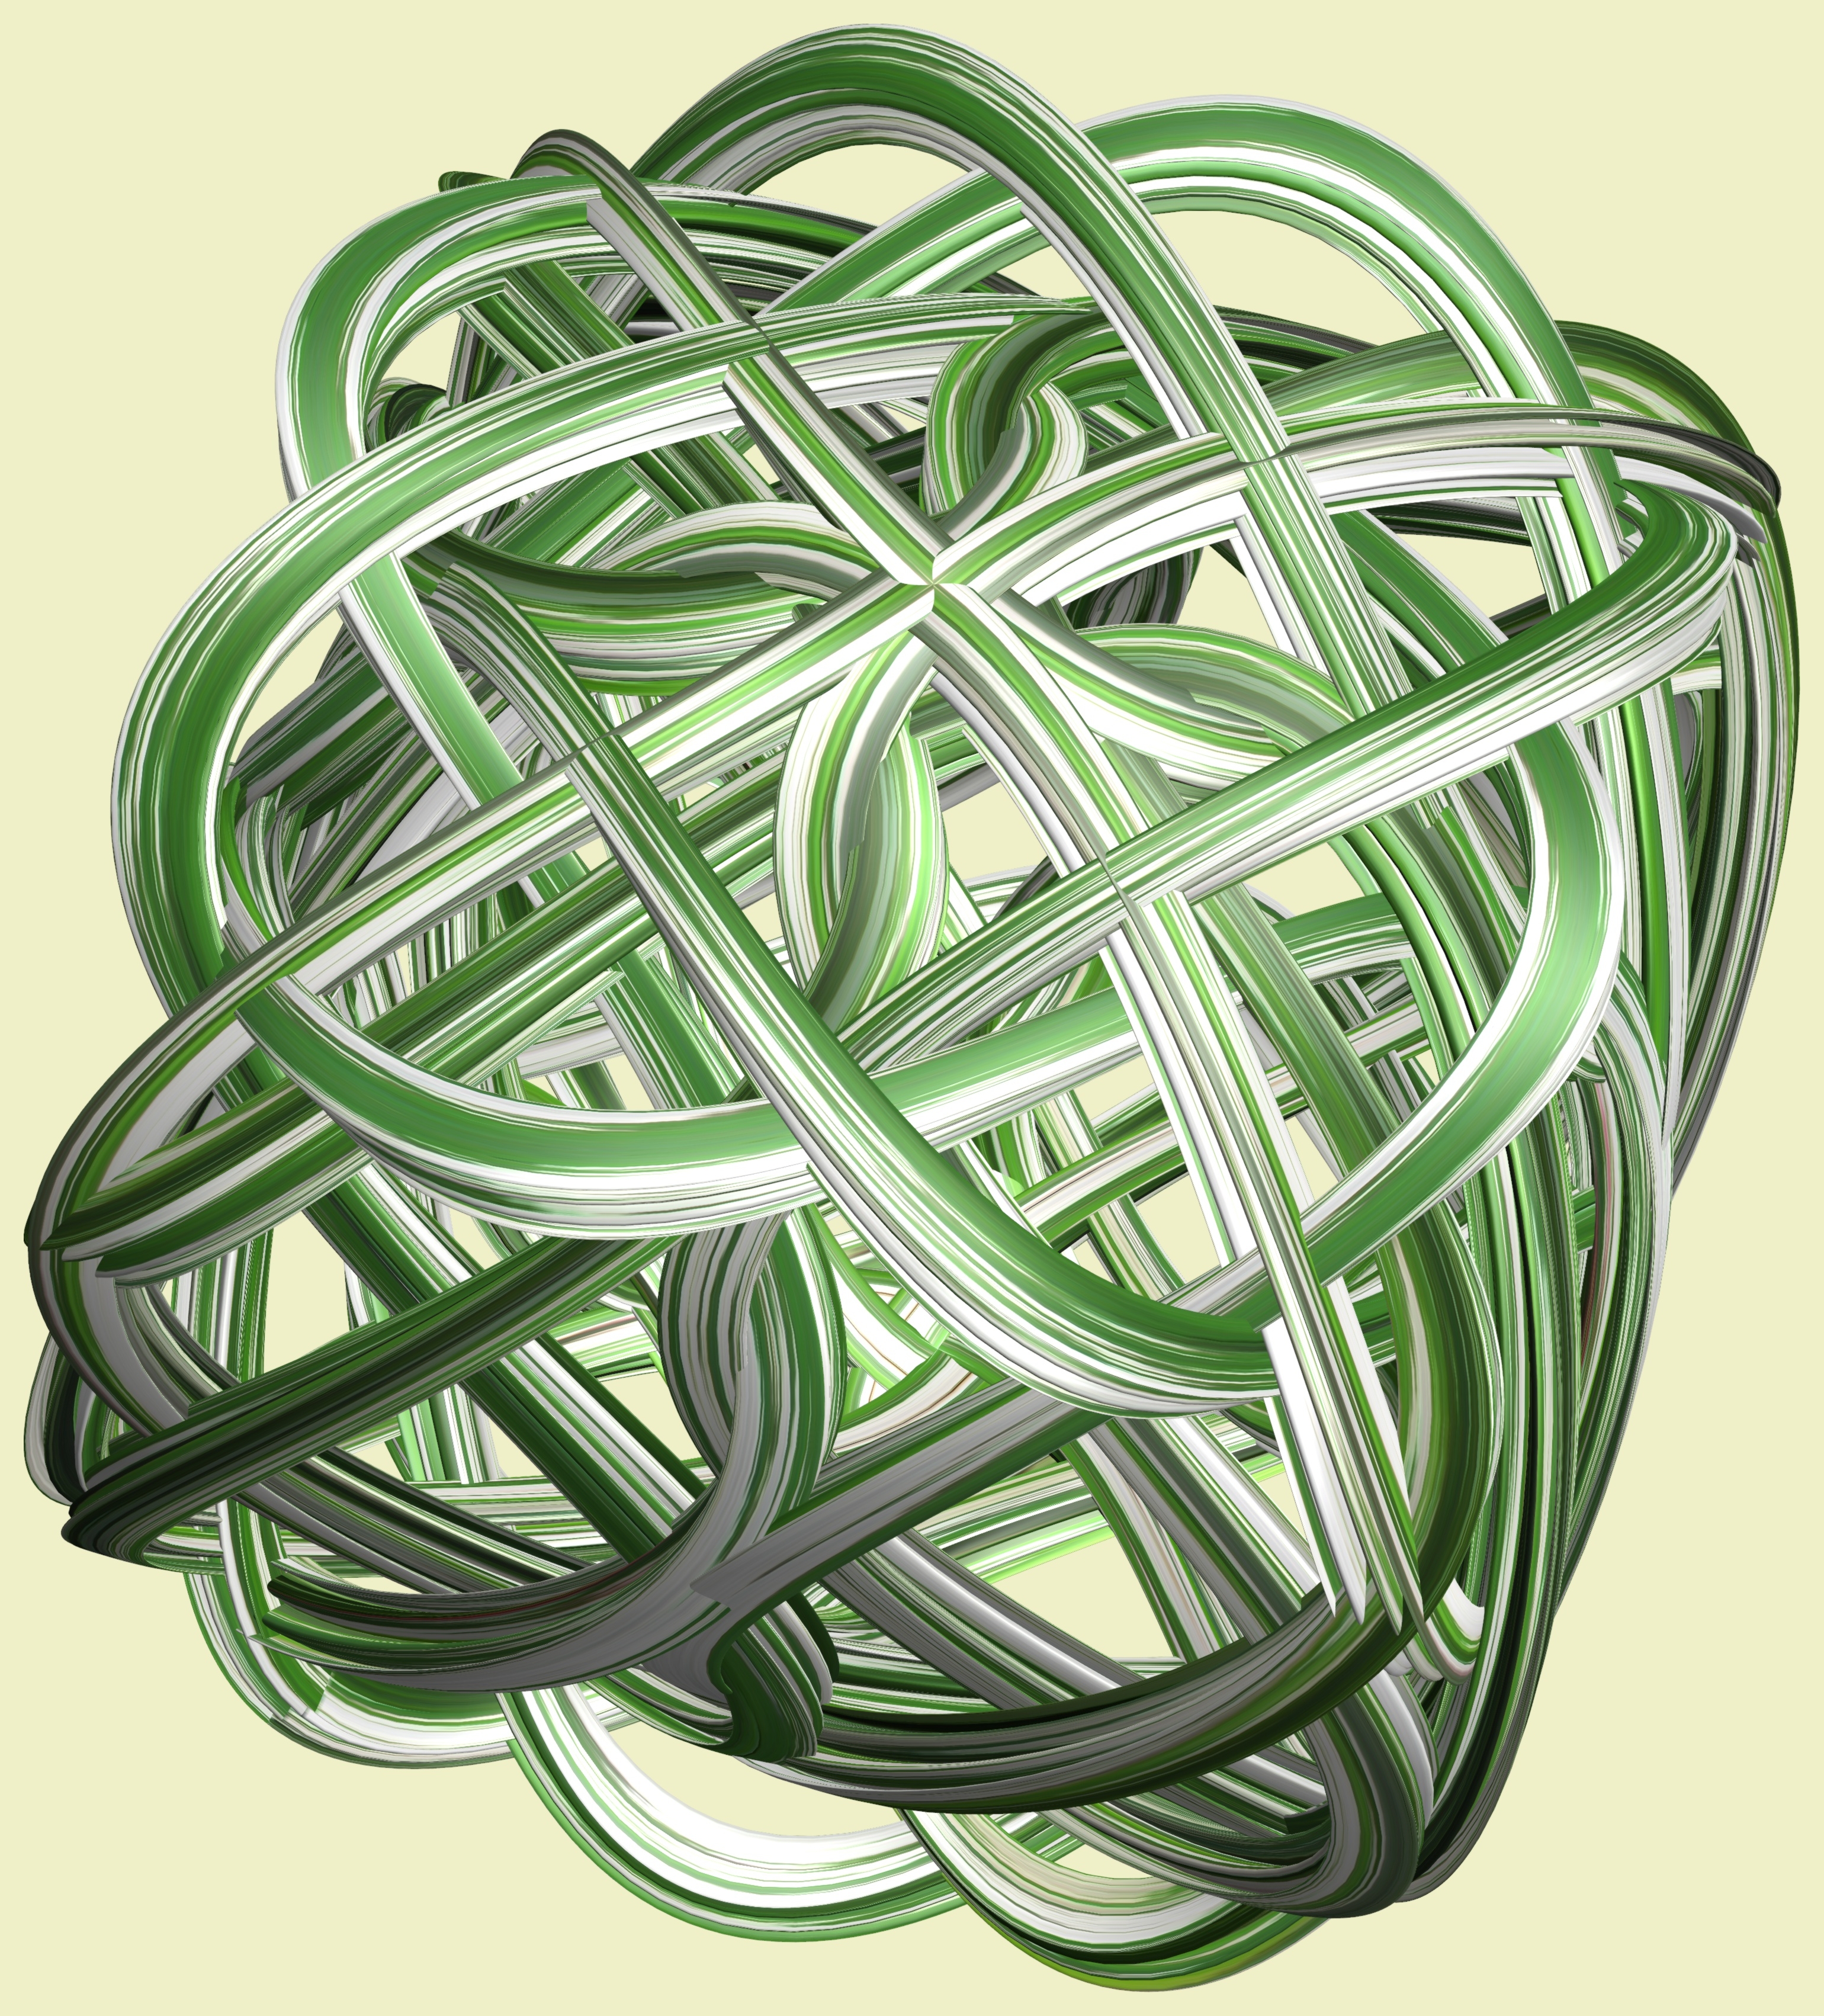
structure, texture, pattern, green, circle, jewellery, art, design, symmetry, 3d, graphic, knot, torus, mathematica, cg, parametricplot3d, code, program, algorithm, mapping, fashion accessory